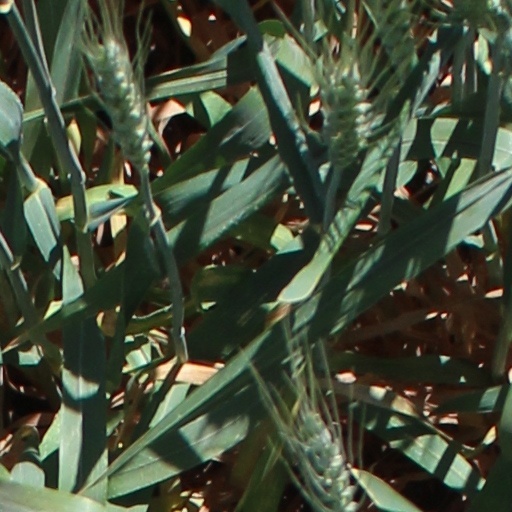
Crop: wheat